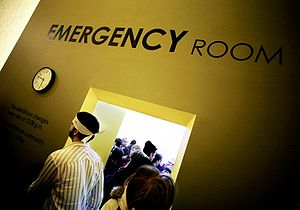
Emergency Room
Emergency Room by Thierry Geoffroy, PS1/MOMA 2007
Emergency Room er et formatkunstprojekt af Thierry Geoffroy, der ændrer sig hver 24. time. Projektet har bl.a. været aktiveret i København i Kunsthallen Nikolaj, i Berlin, PS1/MOMA og Athen.